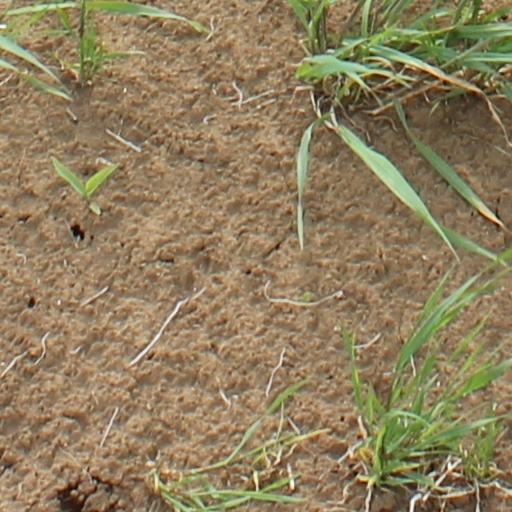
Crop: wheat